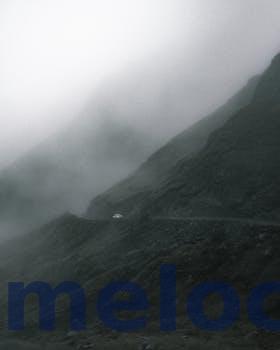
Label: Watermark